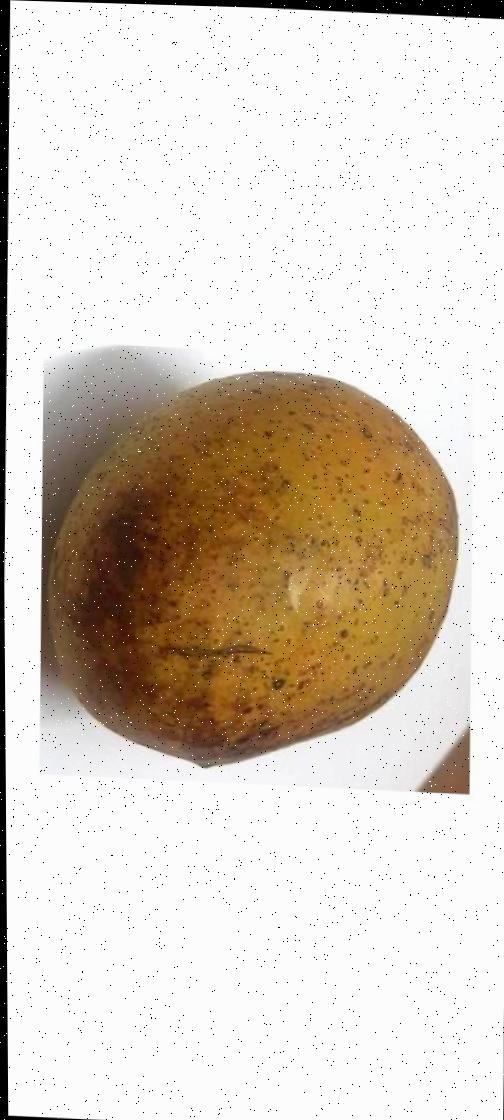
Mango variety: Gourmoti